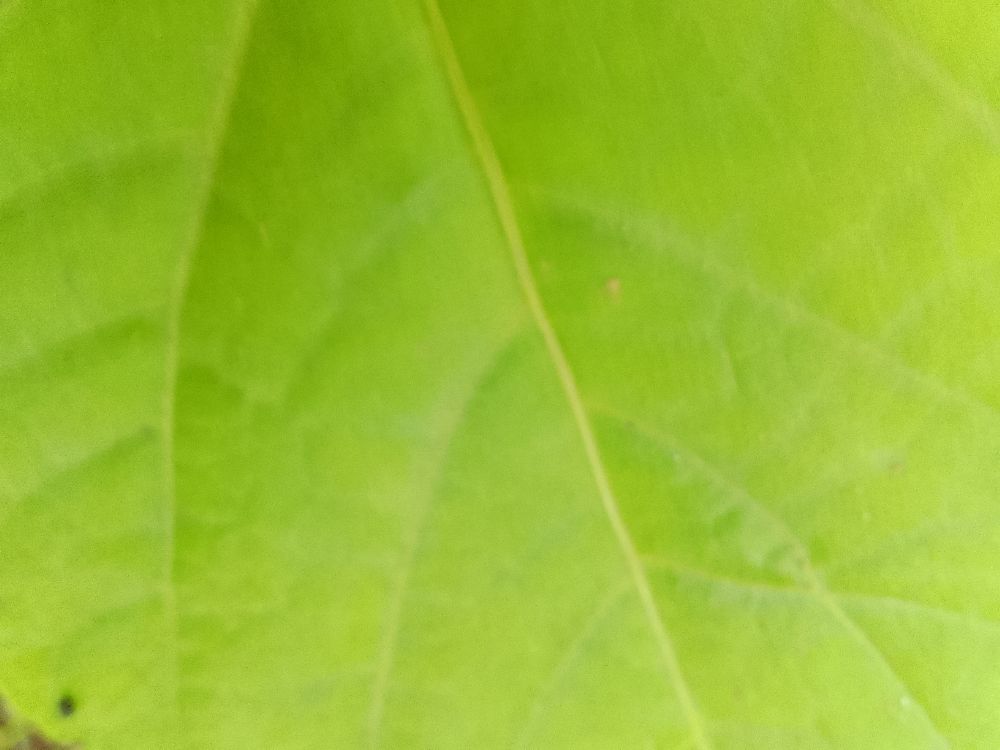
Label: healthy